Jeffrey M. Monforton

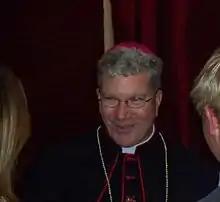

Jeffrey Marc Monforton (born May 5, 1963) is an American Catholic prelate who has served as an auxiliary bishop in the Archdiocese of Detroit in Michigan since 2023. He previously served as bishop of Steubenville in Ohio from 2012 to 2023.